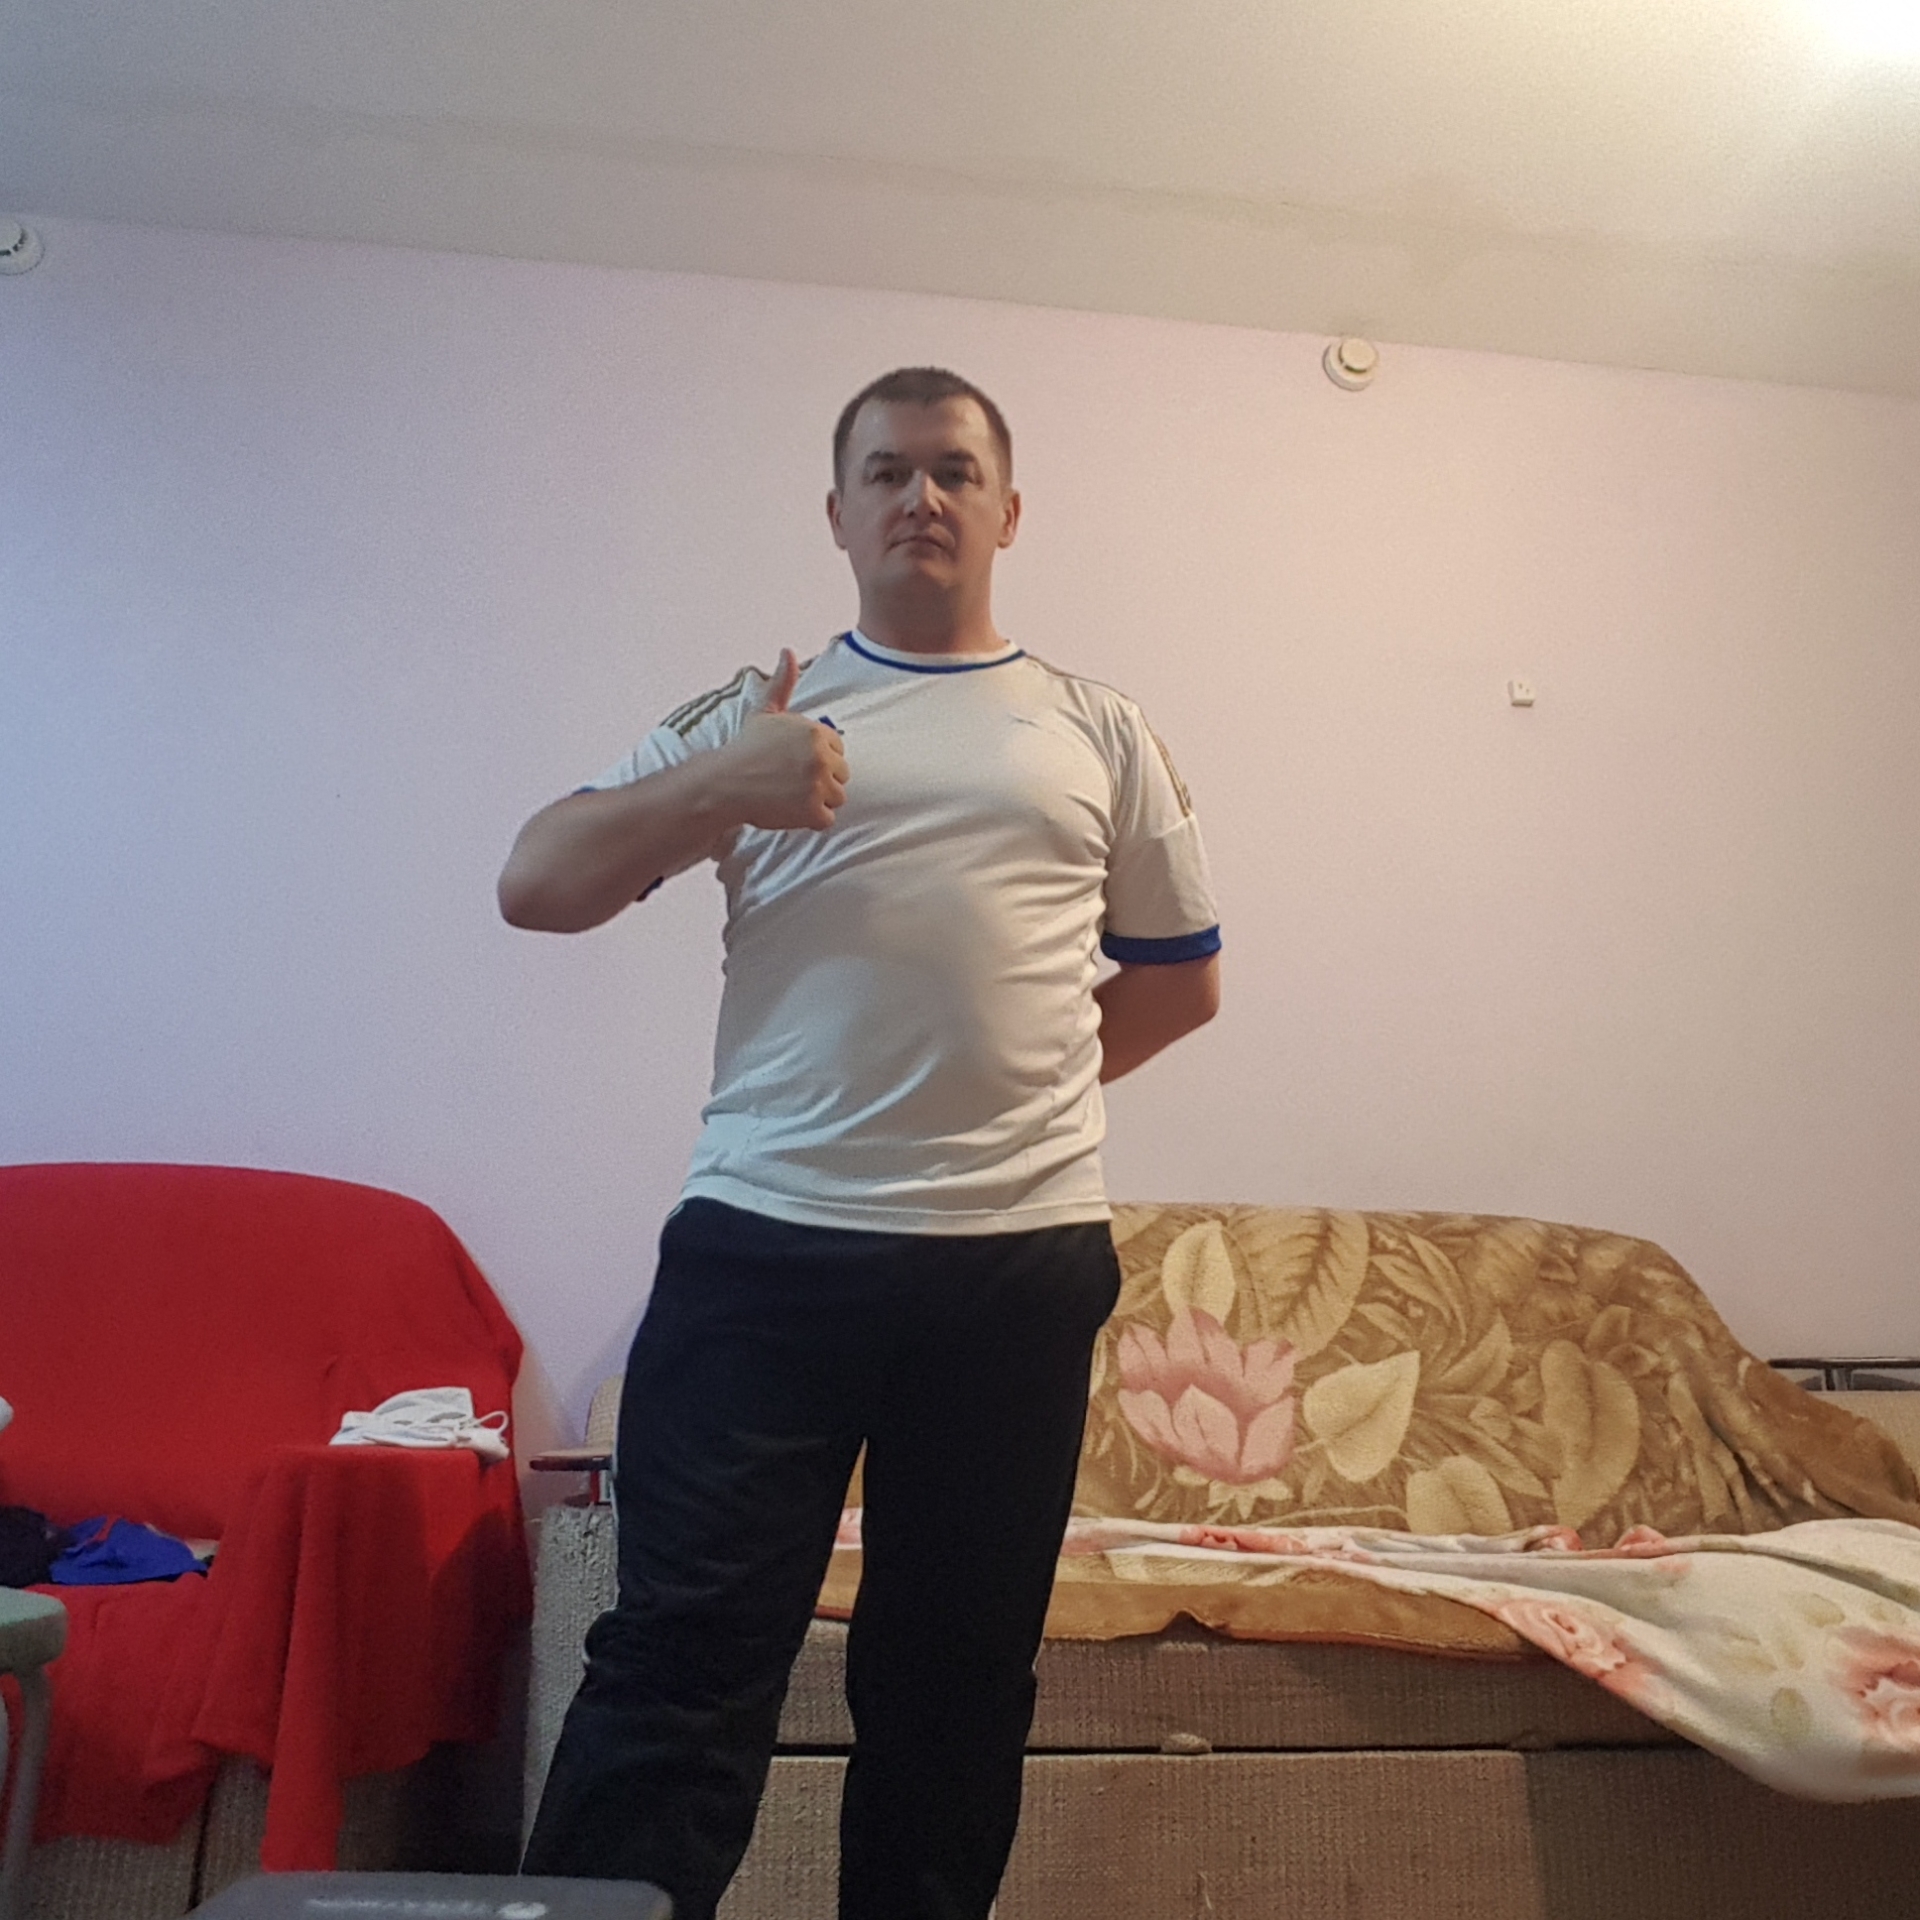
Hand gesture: like